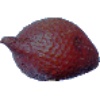
Label: Salak 1